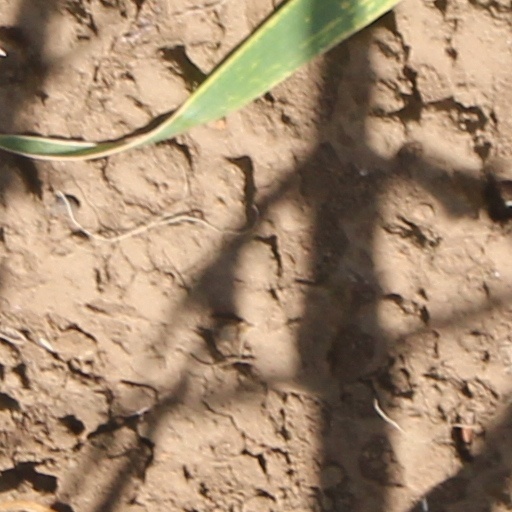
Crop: wheat